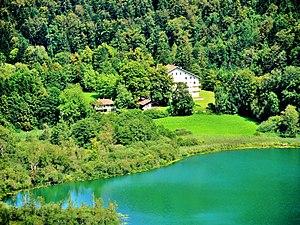
Bâtiment actuel, restant de l'ancienne chartreuse de Bonlieu, vu du belvédère du lac.